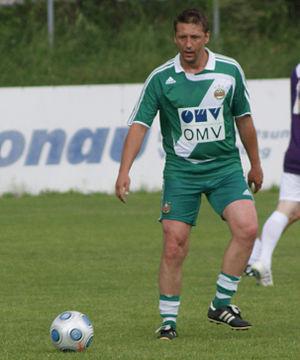
Zoran « Zoki » Barisic est un ancien joueur, désormais entraîneur de football autrichien.